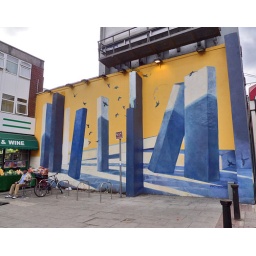
A mural by Artmonger beside the A2 in Deptford. It even has a brown sign to tell us!